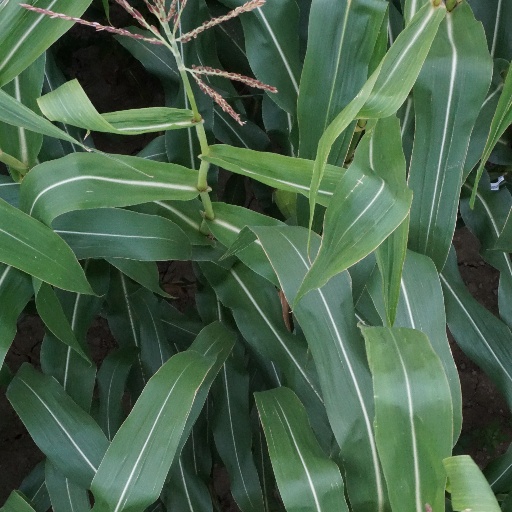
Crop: maize; corn